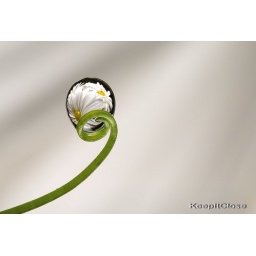
Just white, in black ,on white .